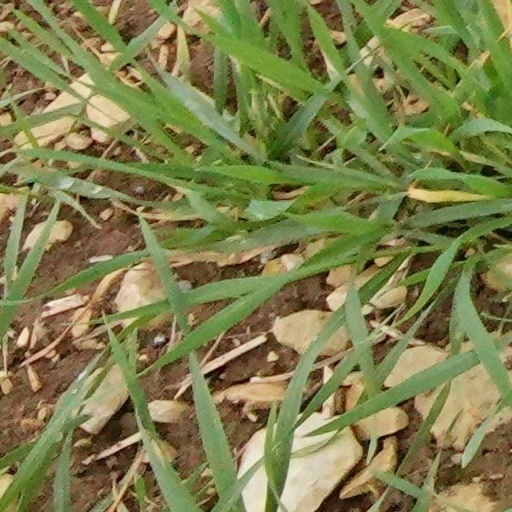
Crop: wheat